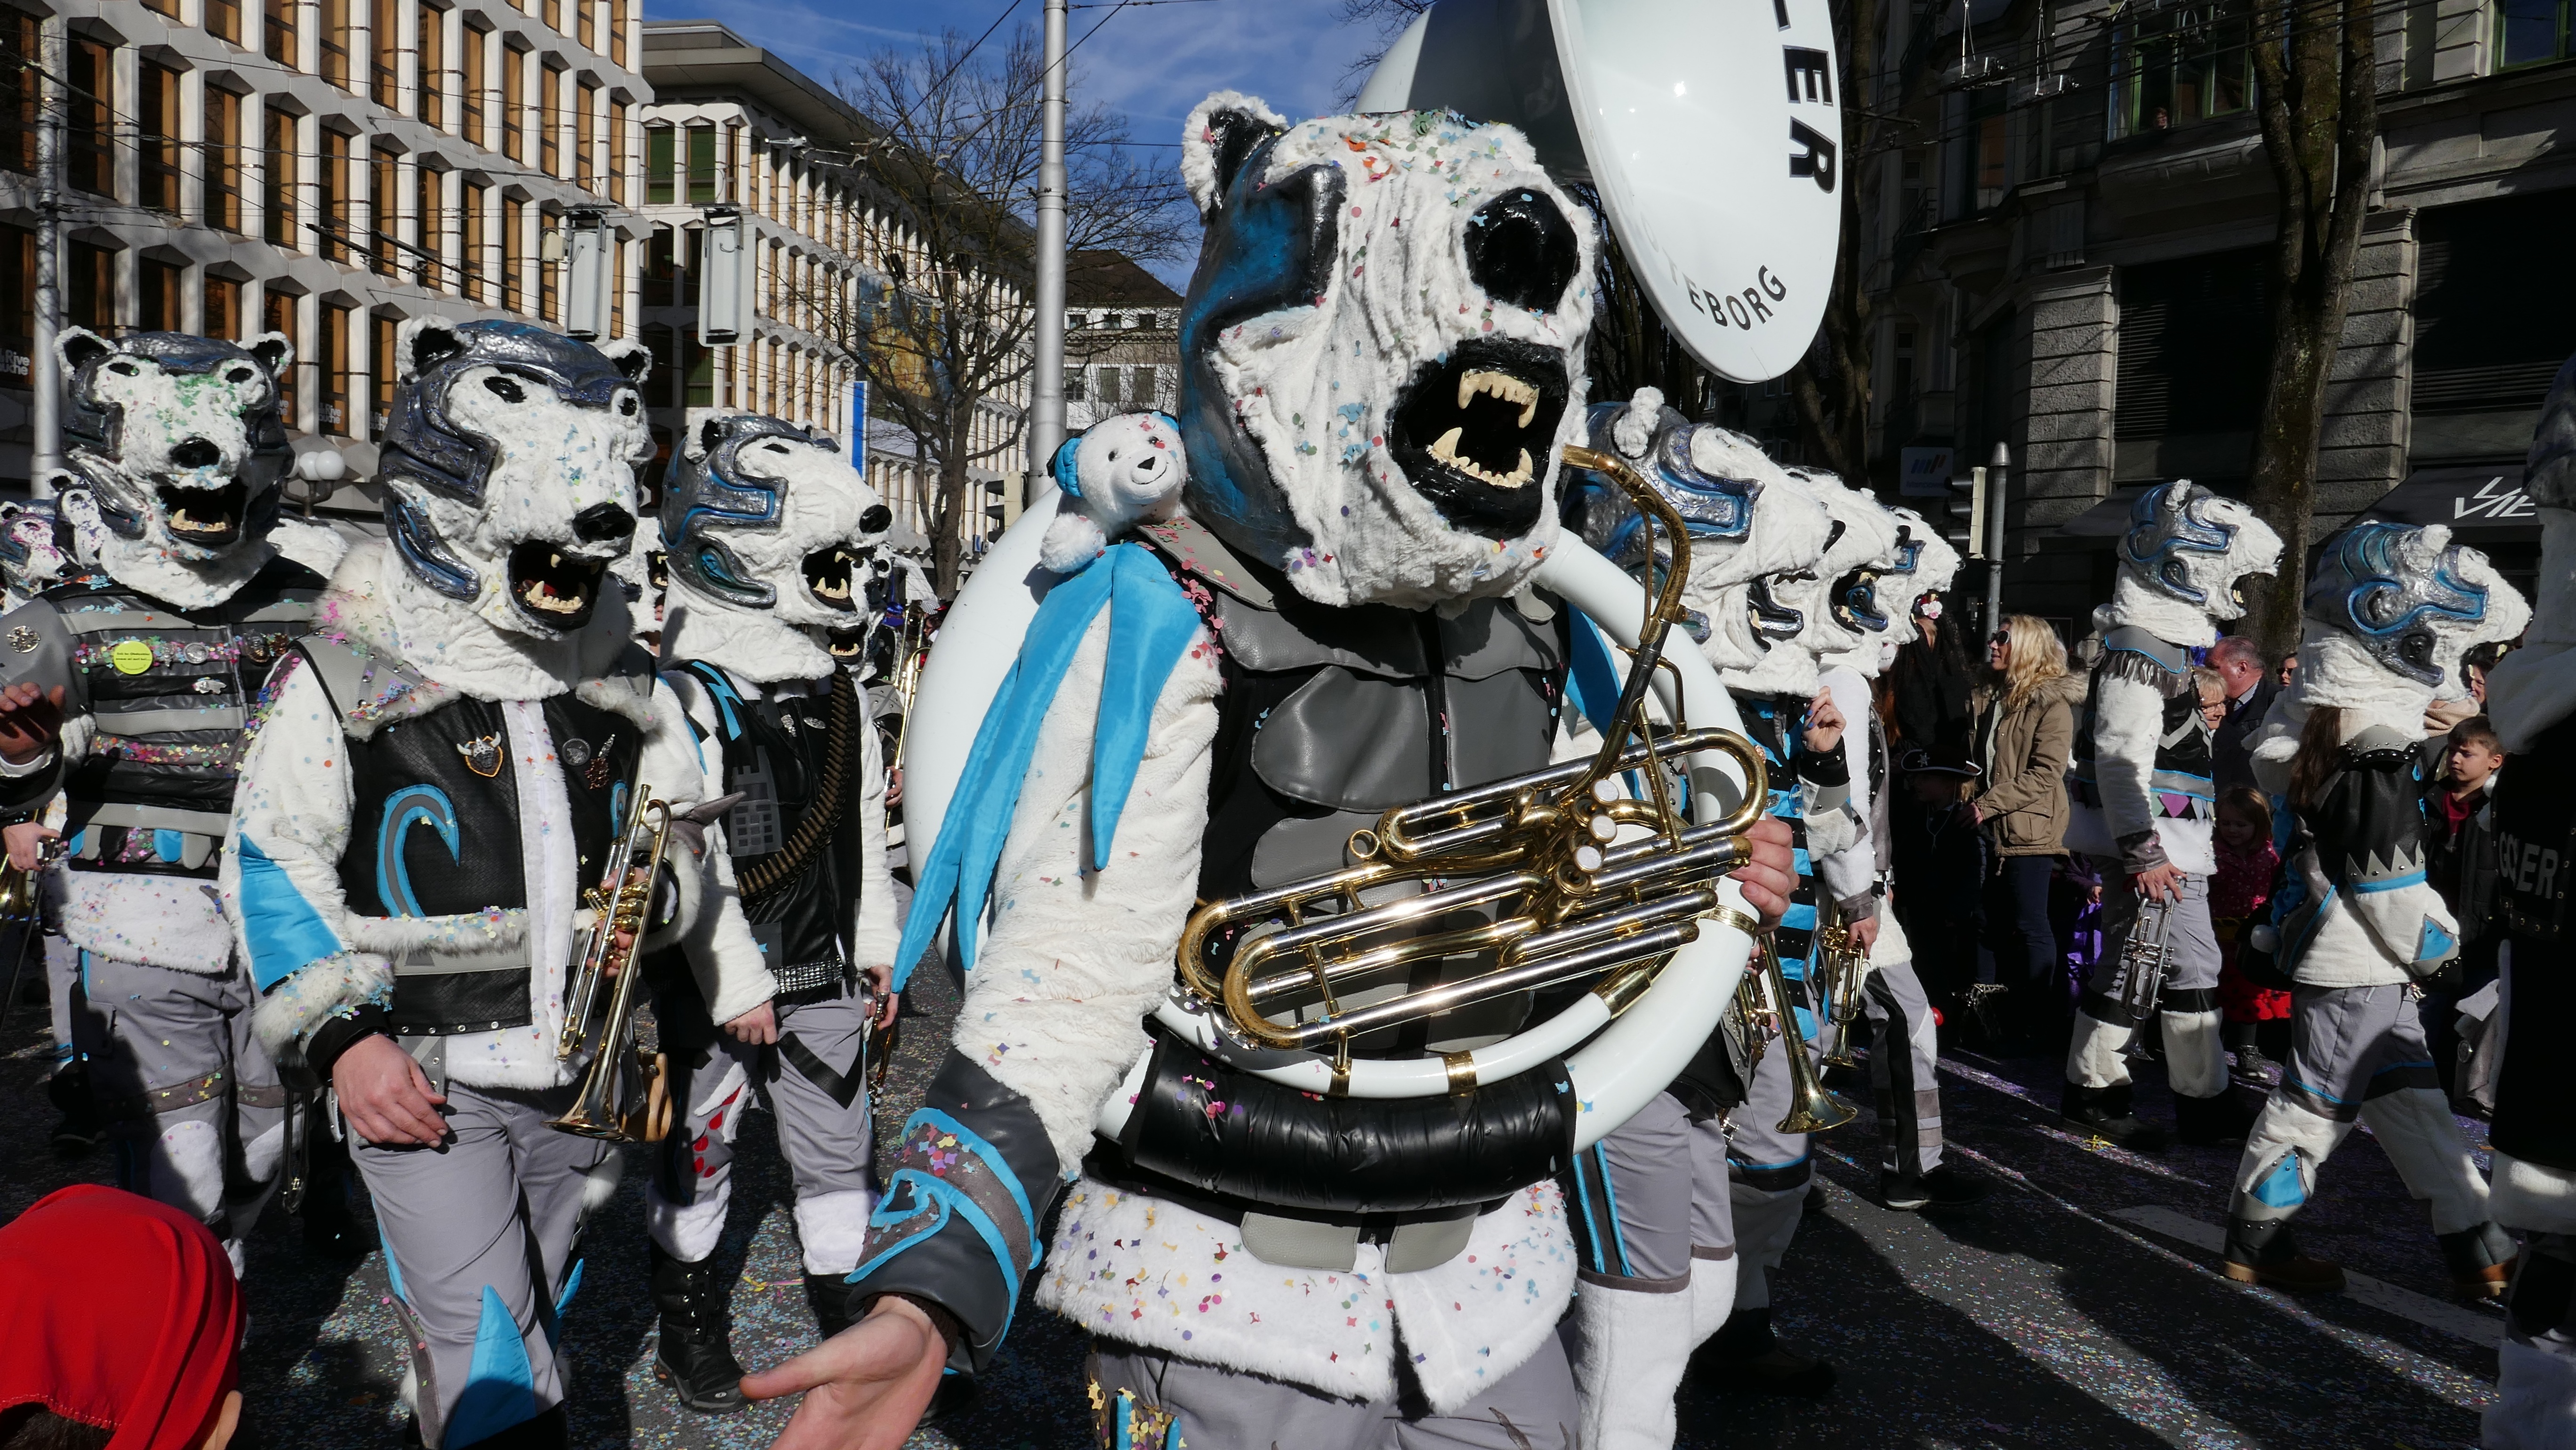
carnival, lucerne, mask, costume, panel, parade, move, fool time, carnival parade